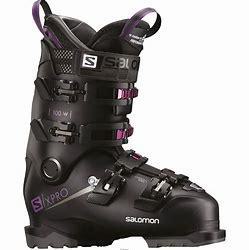
Brand: Salomon
Model: 100